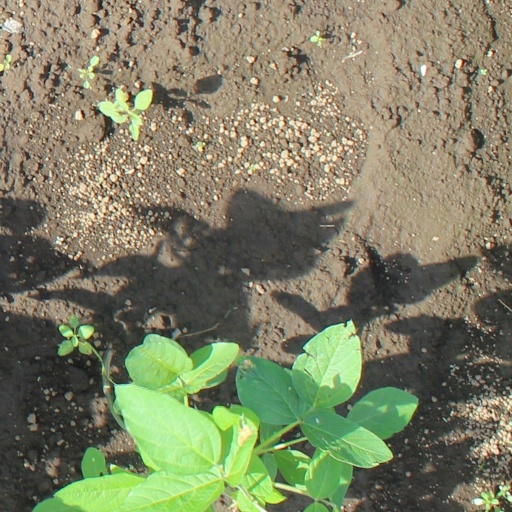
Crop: soybean